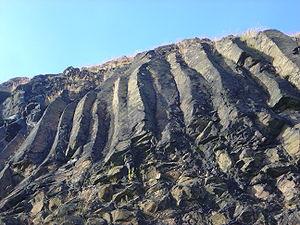
Holyrood Park est un parc royal situé dans le centre d'Édimbourg, en Écosse. Il possède une chaîne de collines, des lacs, des vallées, des crêtes, des falaises de basalte et des rochers dans ses 260 hectares. Le parc fait partie du palais royal de Holyrood et est un domaine de chasse royal depuis le XIIᵉ siècle. Le parc a été créé en 1541 lorsque le roi Jacques V d'Écosse a acquis "les terres entourant Arthur's Seat, Salisbury et les pentes de Duddingston" entourées de parties de roche. Aujourd'hui, le parc est ouvert au public. Arthur's Seat, le point culminant d'Edimbourg avec ses 251 mètres, se trouve au centre du parc, avec les falaises de Salisbury à l'ouest. Il y a trois lacs, St Margaret's Loch, Dunsapie Loch et Duddingston Loch. Les ruines de la chapelle St Anthony se trouvent sur le loch St Margaret. La route principale à travers le parc est Queen's Drive et est partiellement fermée aux véhicules le dimanche. St Margaret's Well et St Anthony's Well sont deux sources naturelles situées dans le parc. Holyrood Park s'étend du sud-ouest de la vieille ville d'Édimbourg jusqu'au centre-ville. Abbeyhill est au nord et le village de Duddingston est à l'est.